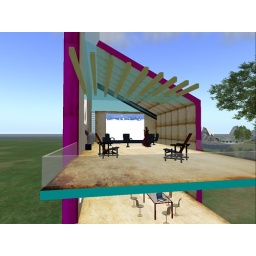
showing the rammed earth &amp;amp; pv office building by the lake overlooking the Narracon Queen.